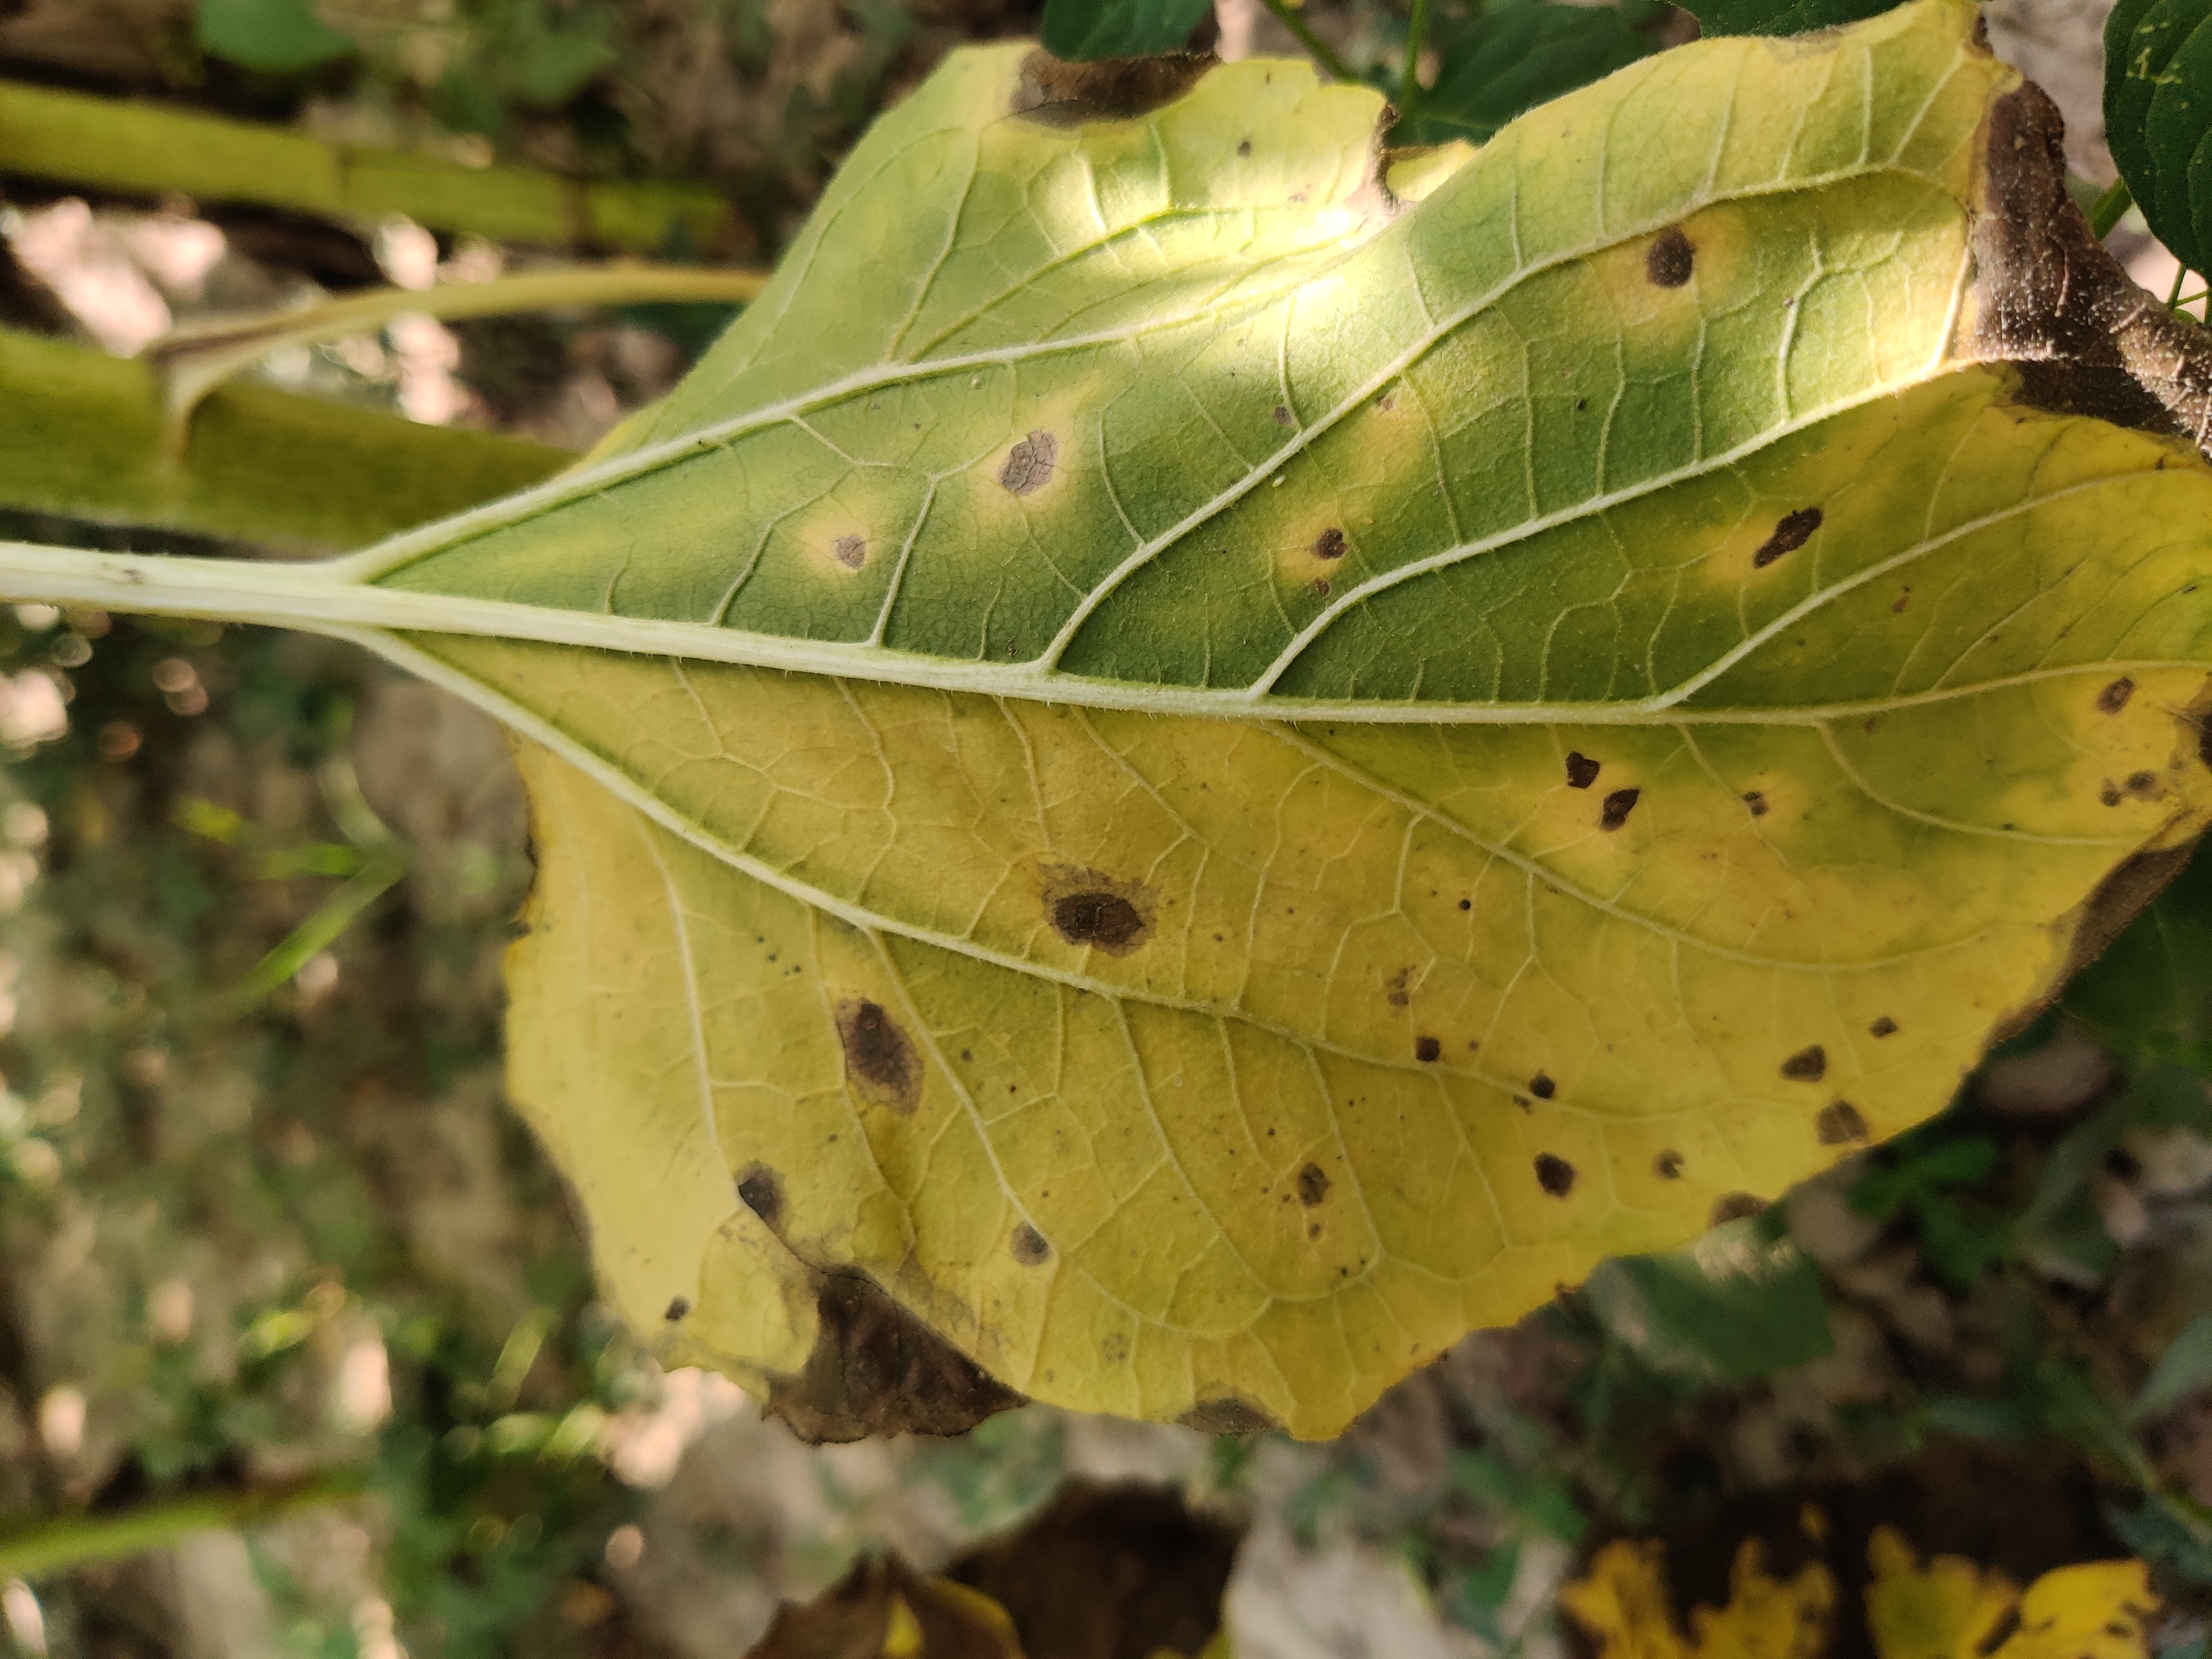
Label: Downy_mildew